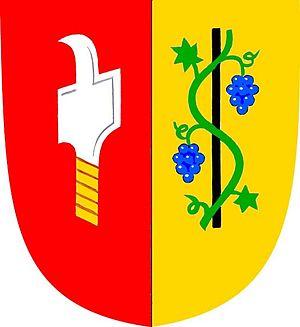
Vlčnov est une commune du district d'Uherské Hradiště, dans la région de Zlín, en Tchéquie. Sa population s'élevait à 3 020 habitants en 2018.